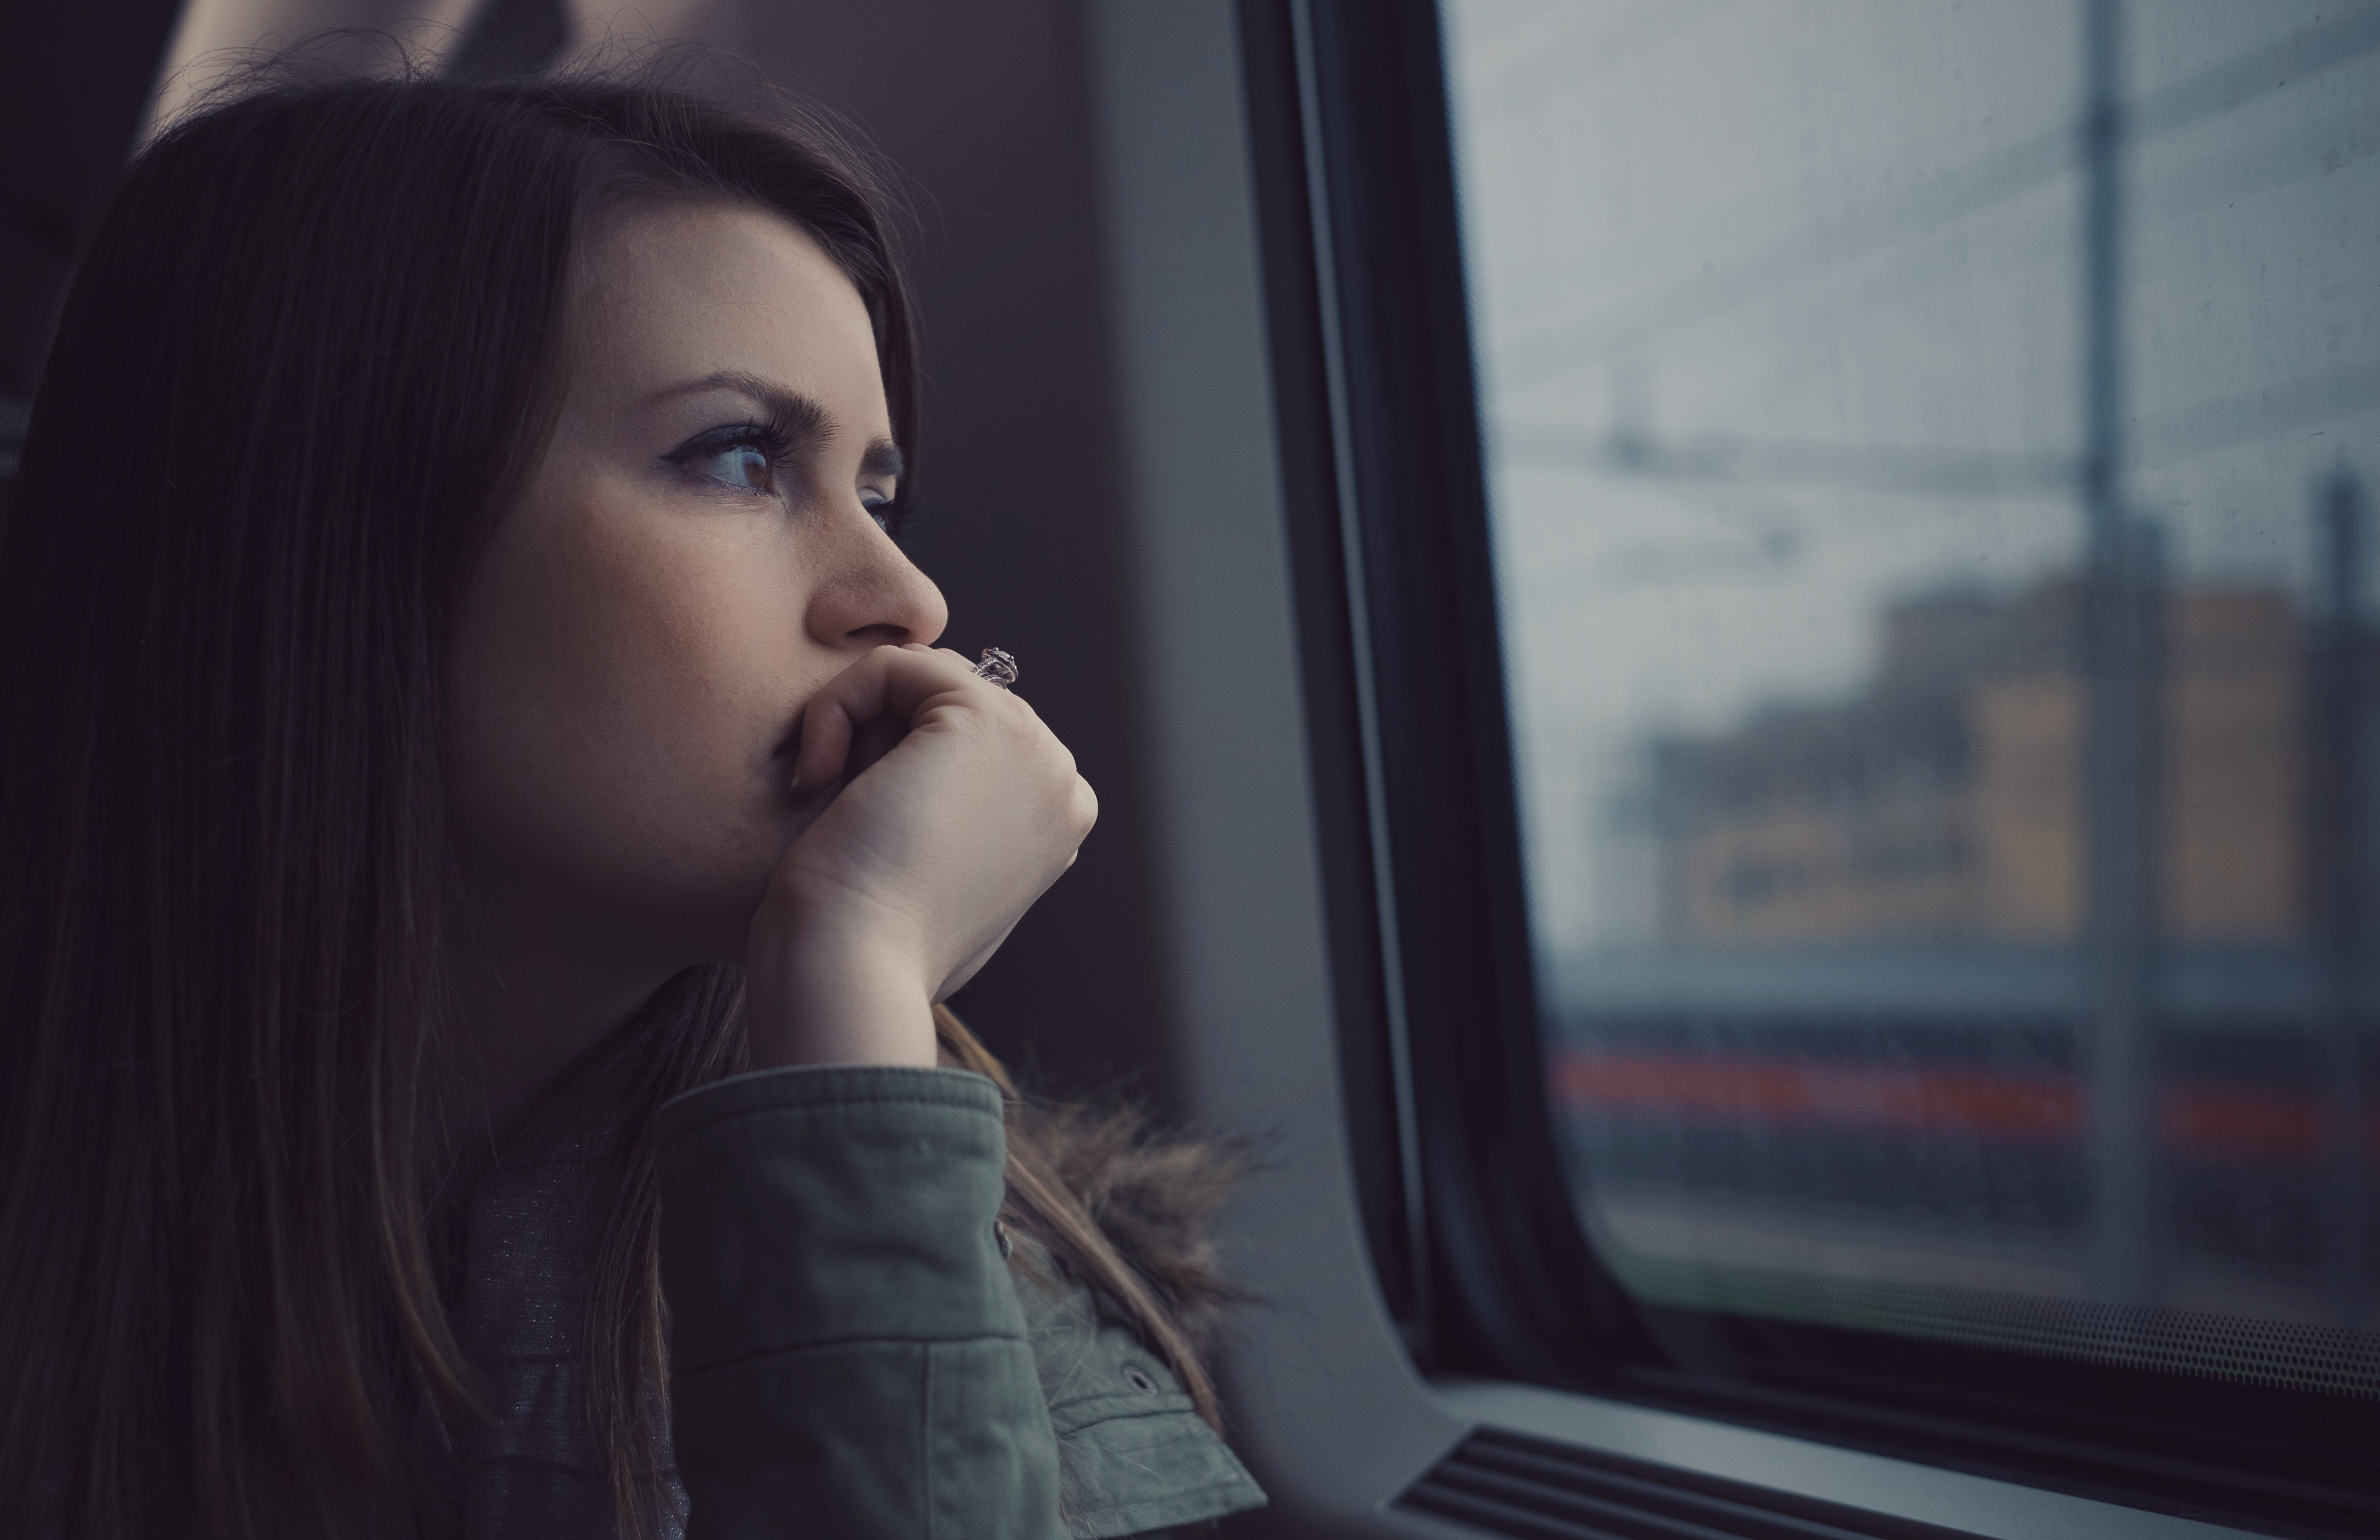
person, girl, woman, photography, portrait, model, color, black, eye, glasses, head, beauty, emotion, photo shoot, portrait photography, human positions